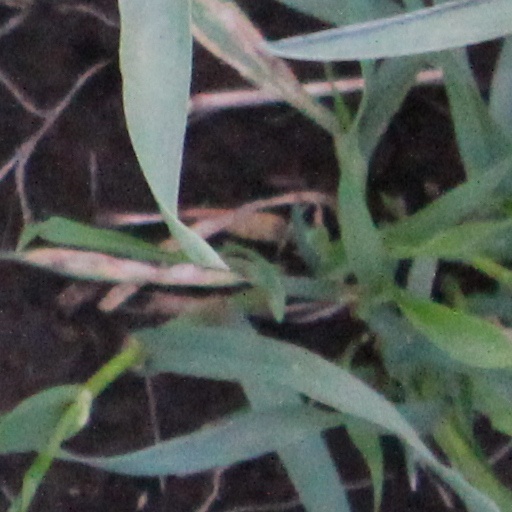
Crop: wheat